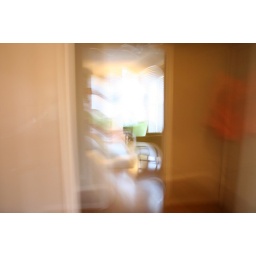
running through the house snapping pictures to show the mobility provided by the figure eight floor plan